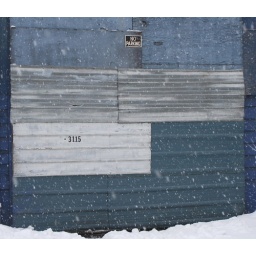
blue door on palette factory by my house